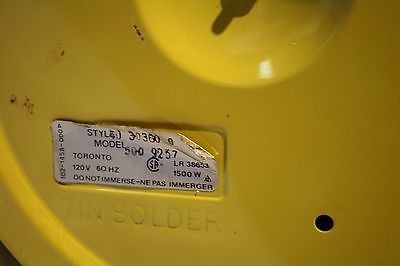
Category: kettle